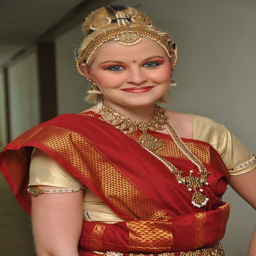
women arrived dressed as a bride